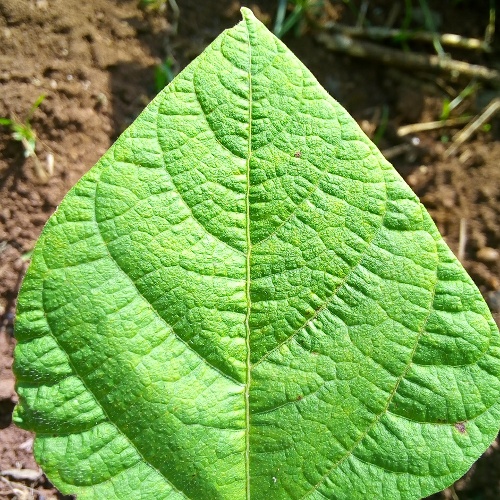
Leaf condition: healthy